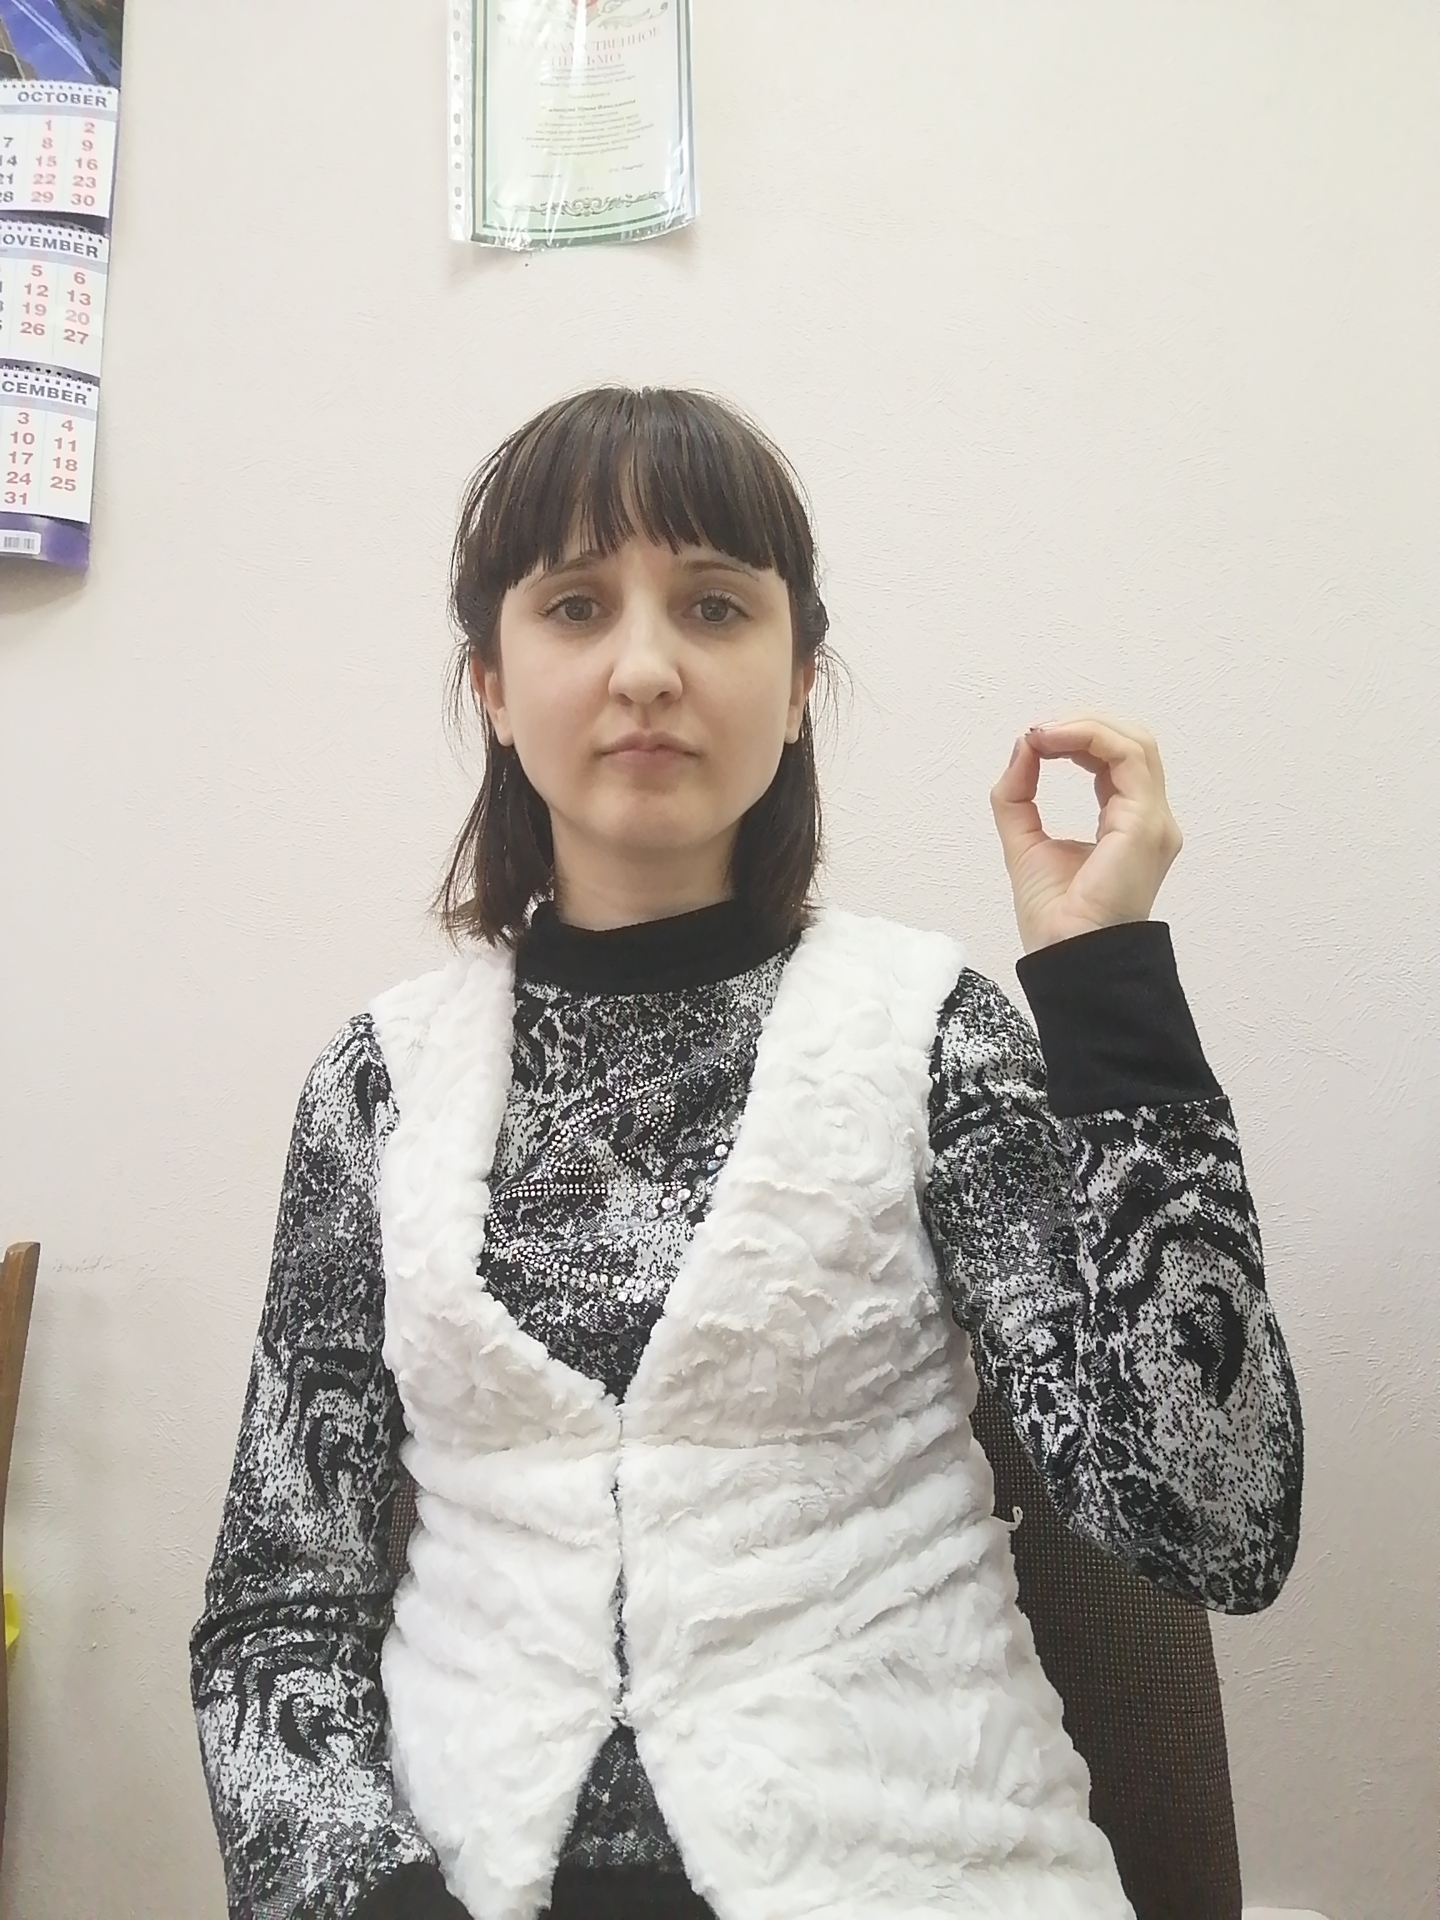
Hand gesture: grip